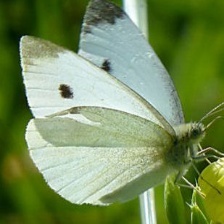
Species: CABBAGE WHITE
Butterfly family (ImageNet category): cabbage_butterfly